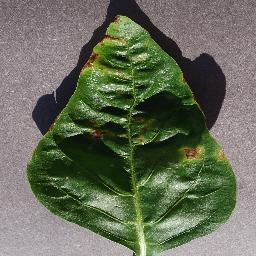
Label: Pepper,_bell___Bacterial_spot